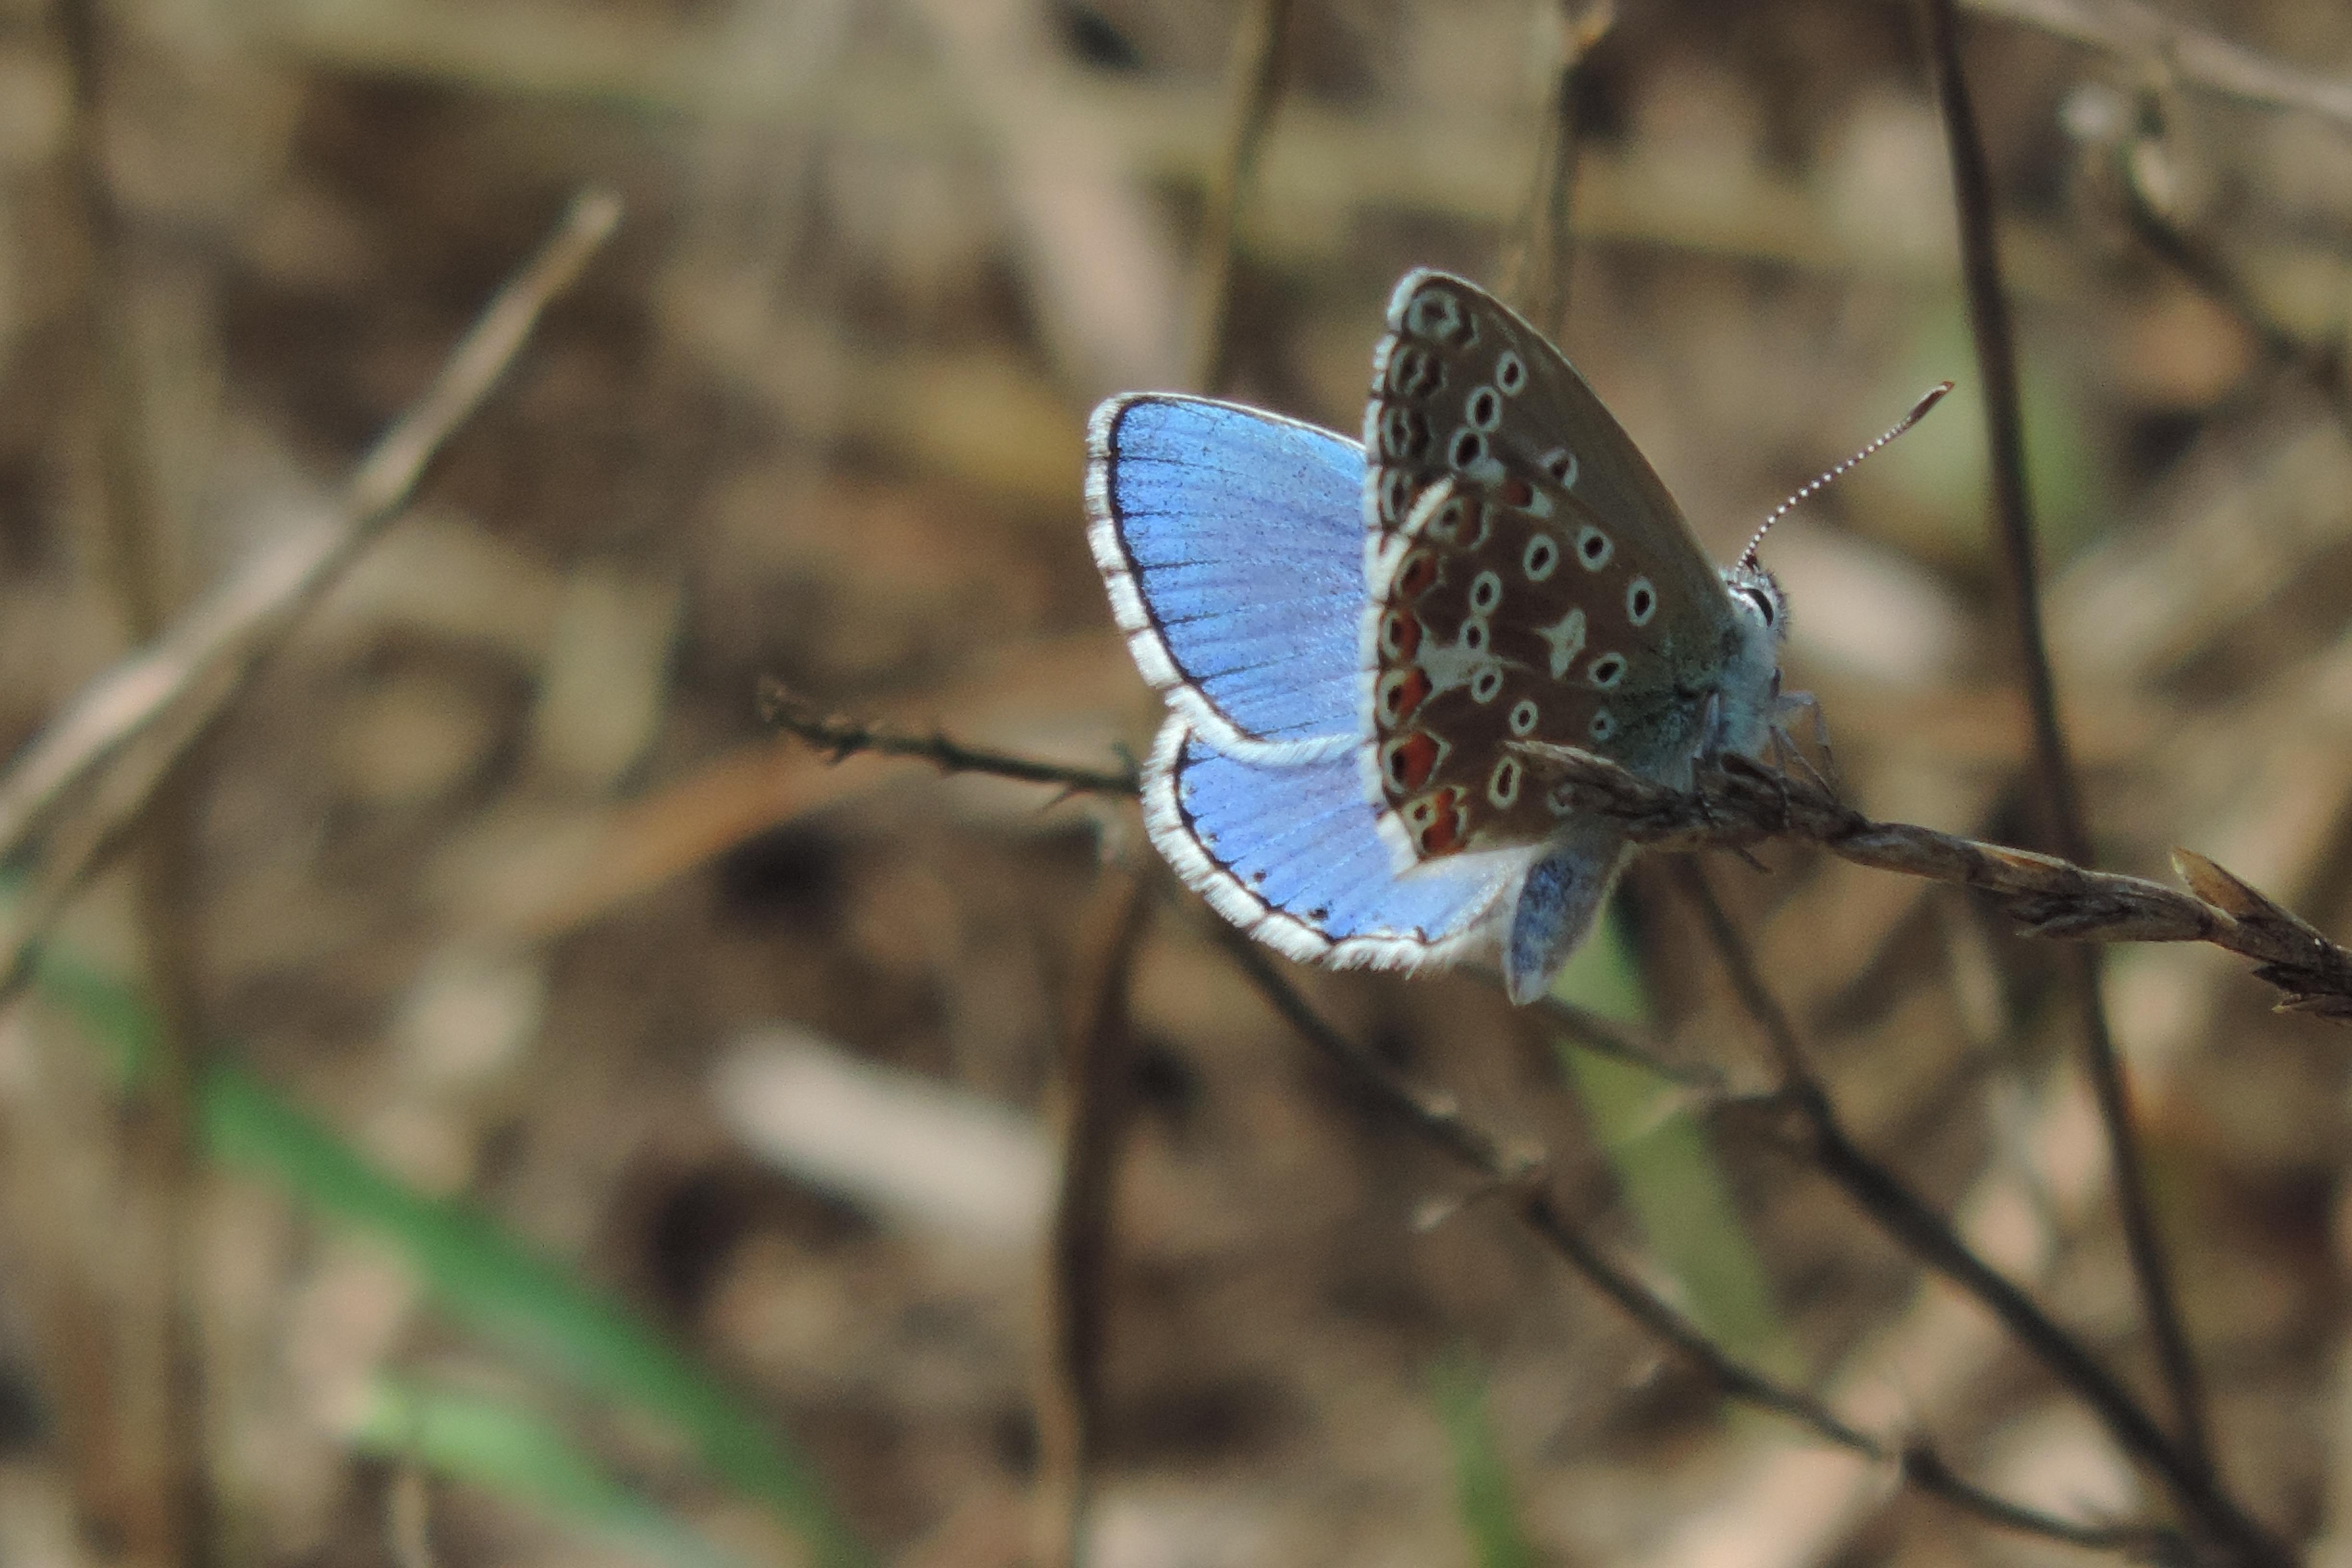
nature, wing, photography, leaf, flower, summer, wildlife, insect, butterfly, colorful, close, flora, fauna, invertebrate, close up, macro photography, arthropod, pollinator, blue butterfly, moths and butterflies, lycaenid, butterflies in the summer